70 Panopaea

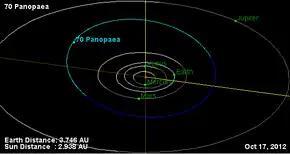
Orbital diagram

70 Panopaea is a large main belt asteroid. Its orbit is close to those of the Eunomia asteroid family; however, Panopaea is a dark, primitive carbonaceous C-type asteroid in contrast to the S-type asteroids of the Eunomian asteroids. The spectra of the asteroid displays evidence of aqueous alteration. Photometric studies give a rotation period of 15.797 hours and an amplitude of in magnitude. Previous studies that suggested the rotation period may be twice this amount were rejected based upon further observation.